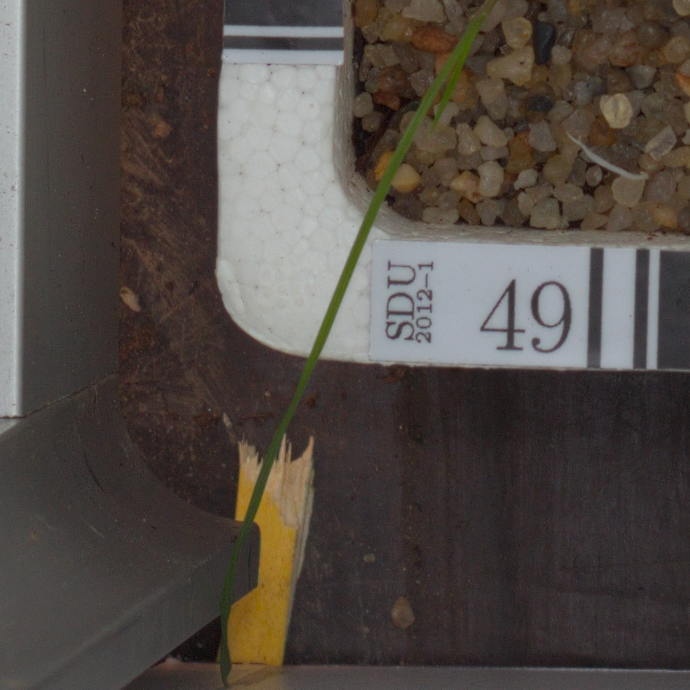
Label: black_grass